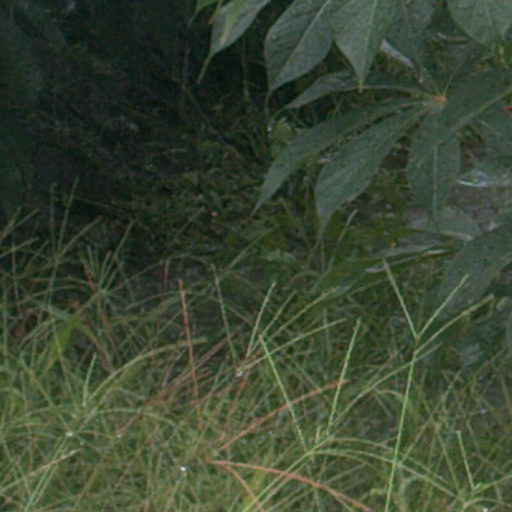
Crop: cassava